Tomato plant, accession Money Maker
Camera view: vertical (180 deg); turntable rotation: 210 degrees
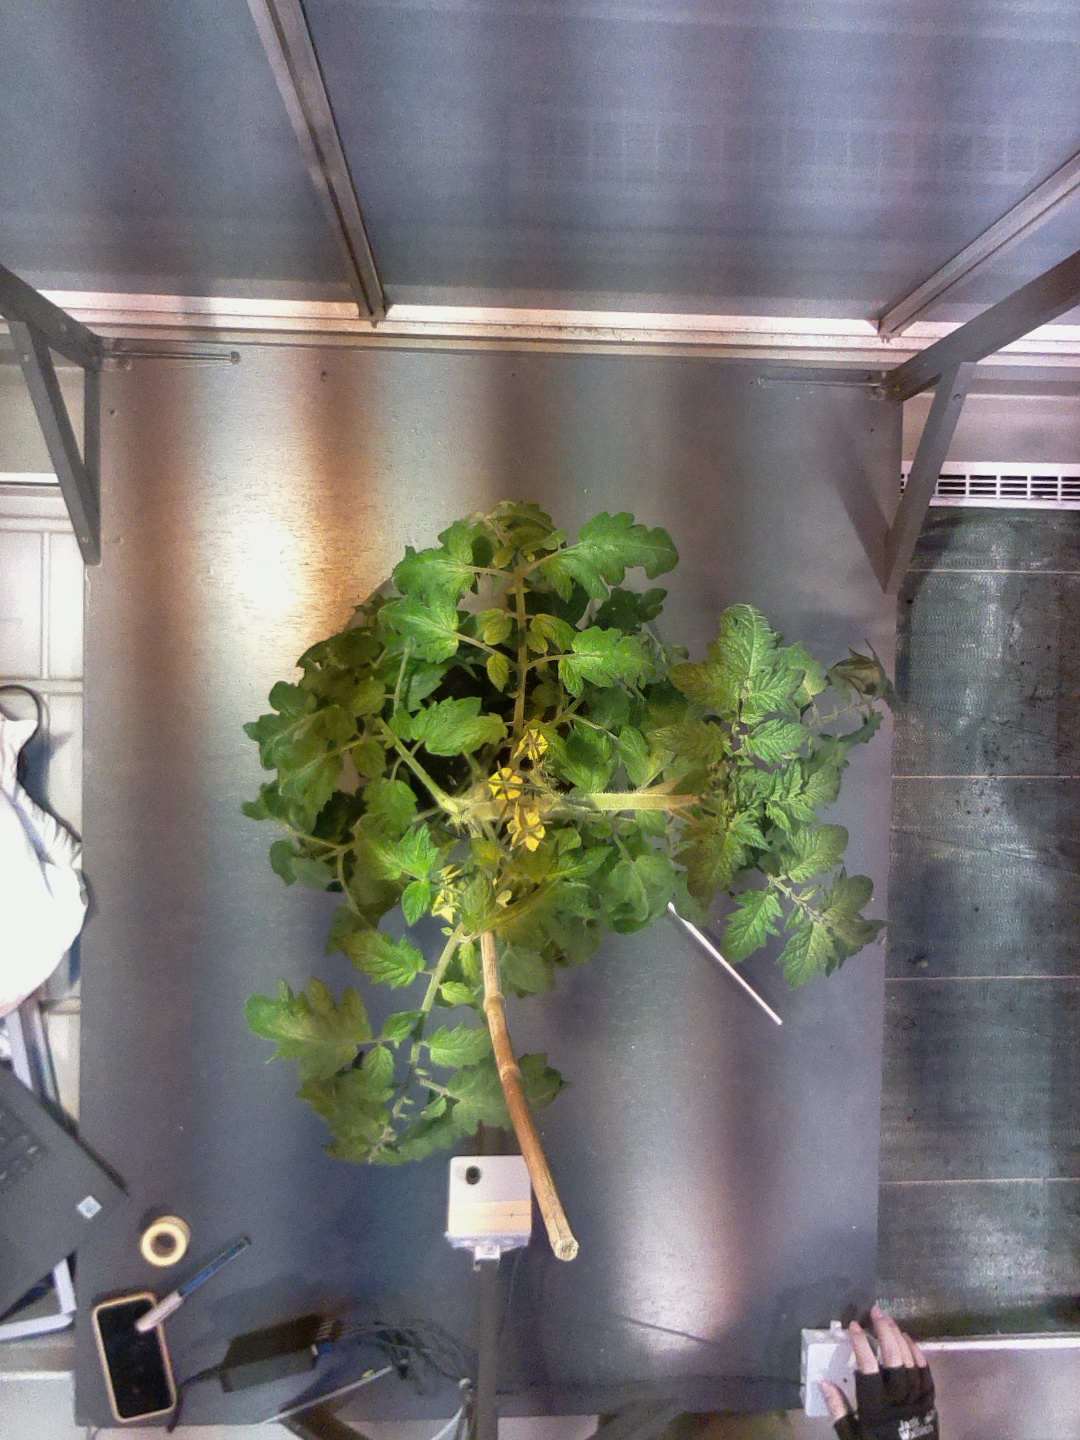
BBCH growth stage 68: Full flowering, 80%-90% of flowers open, more petals falling